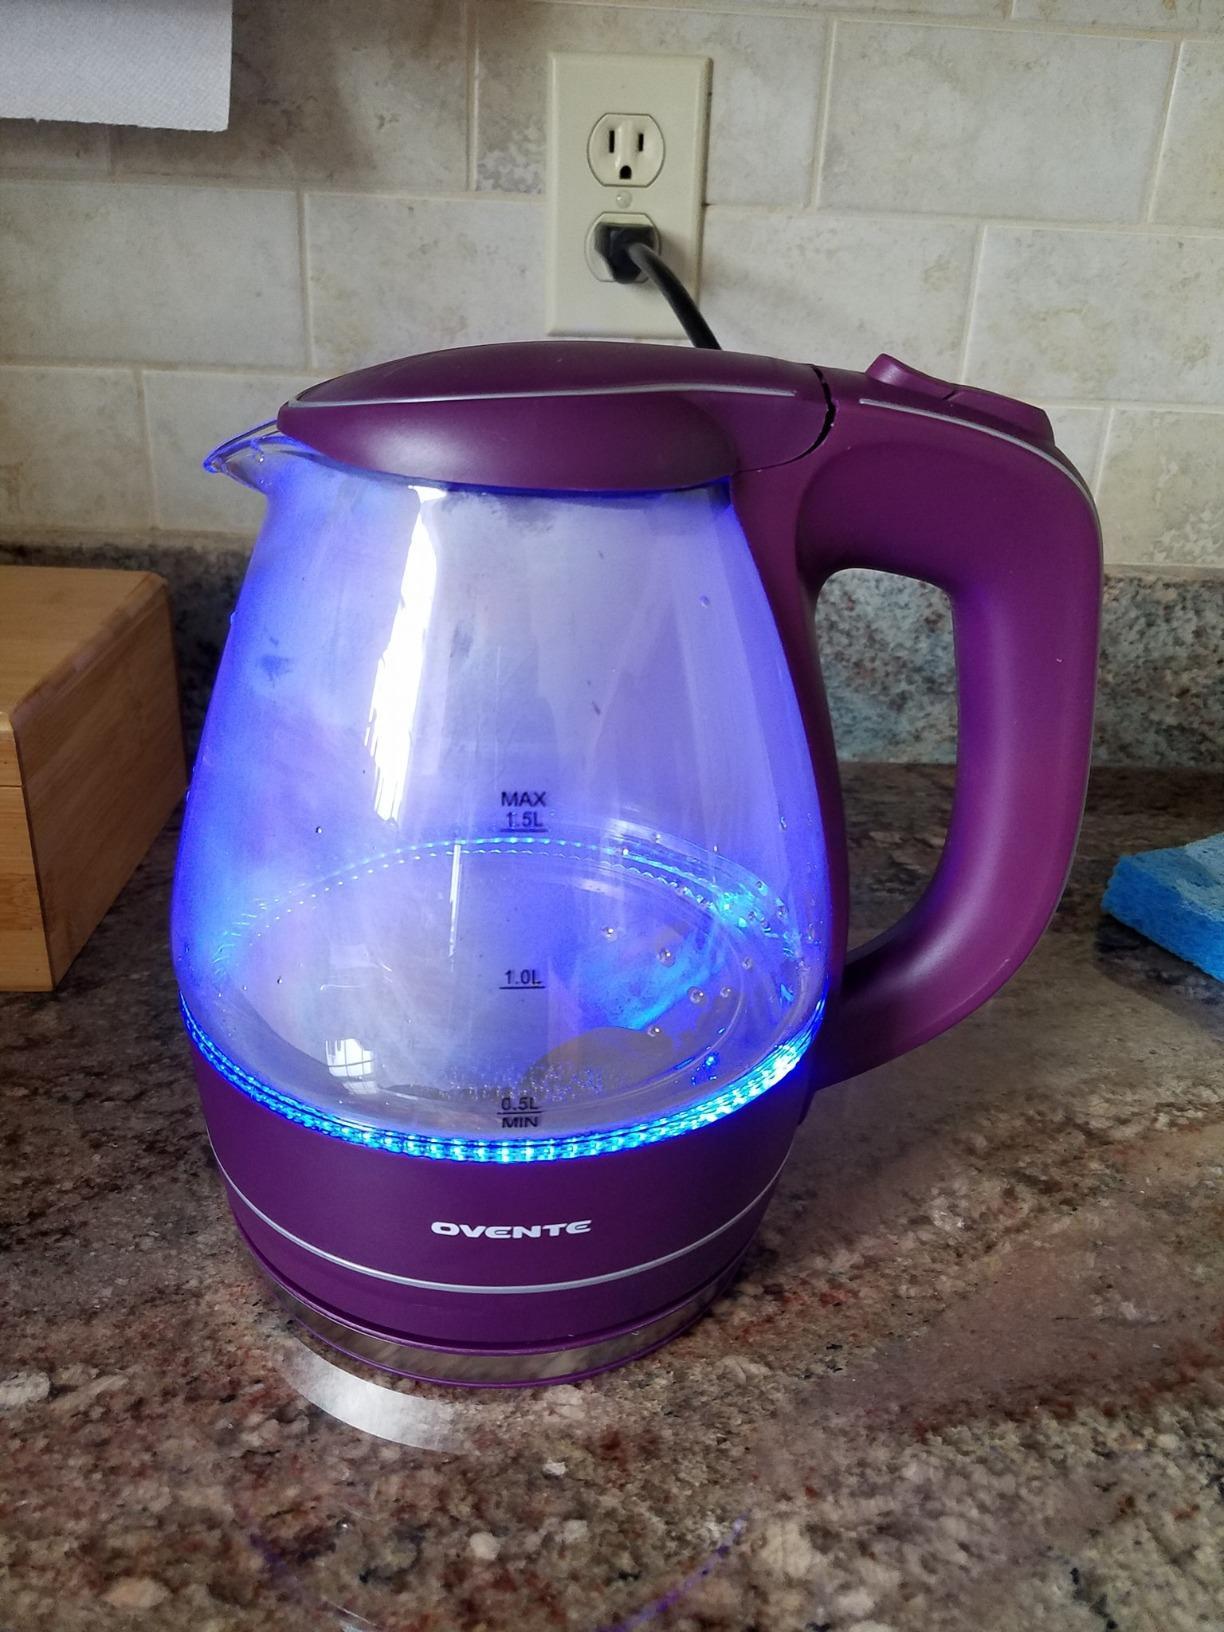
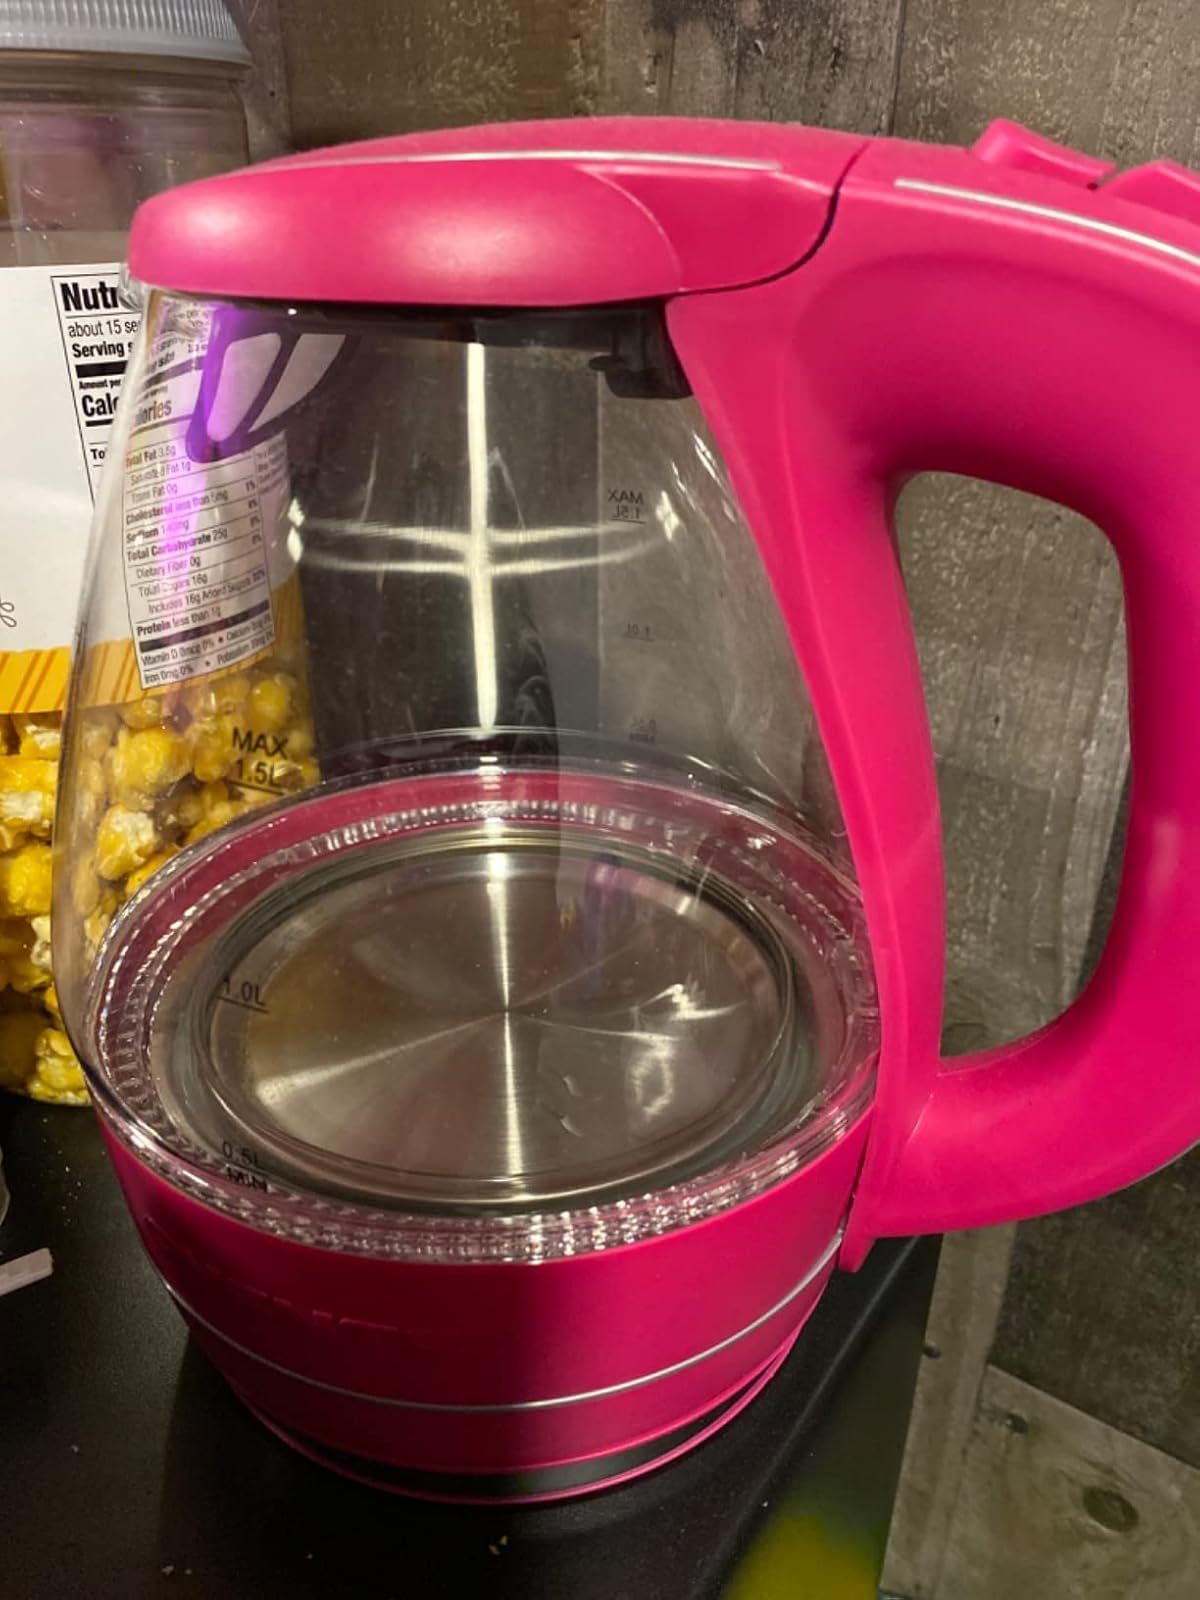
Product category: items_kettle
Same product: no